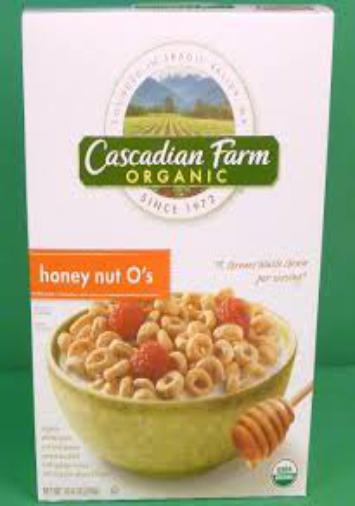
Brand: Cascadian Farm
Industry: Food